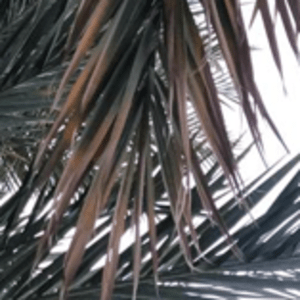
Label: Potassium Deficiency